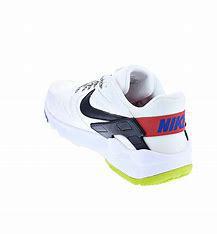
Brand: Nike
Model: LD Victory